Well-Founded Fear

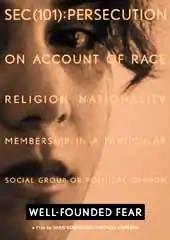
""Sec(101): Persecution on account of race, religion, nationality, membership in a particular social group or political opinion.""

Well-Founded Fear is a 2000 documentary film from directors Shari Robertson and Michael Camerini. The film takes its title from the formal definition of a refugee under the UN Convention Relating to the Status of Refugees, as a person who deserves protection, "owing to a "well-founded fear" of persecution for reasons of race, religion, nationality, membership of a particular social group or political opinion.” The film analyzes the US asylum process by following several asylum applicants and asylum officers through actual INS interviews.